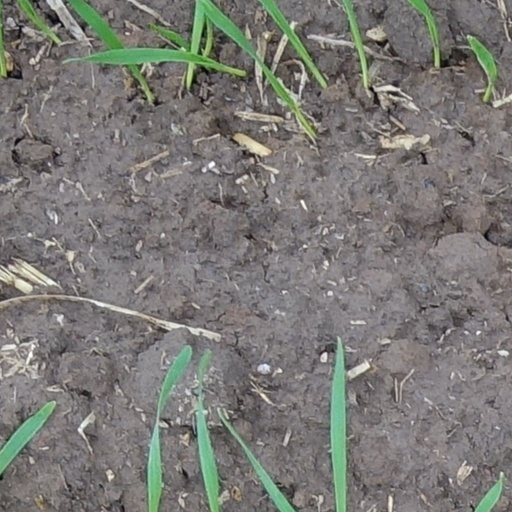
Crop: wheat